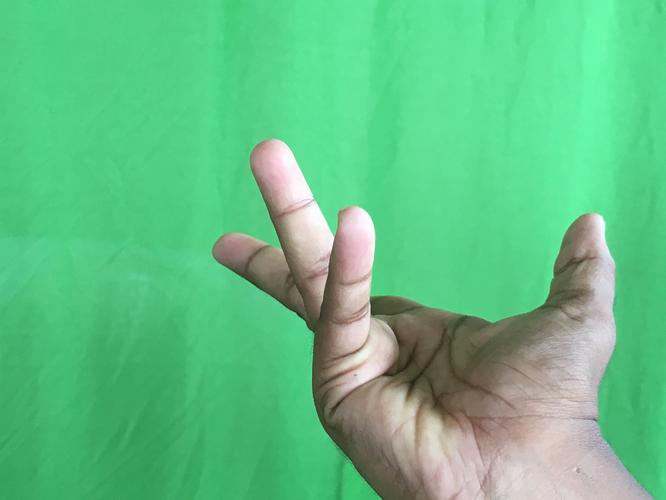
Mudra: Alapadmam
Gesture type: single_hand